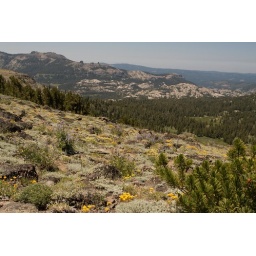
Just cool terrain and flowers with granite rock formations in the background